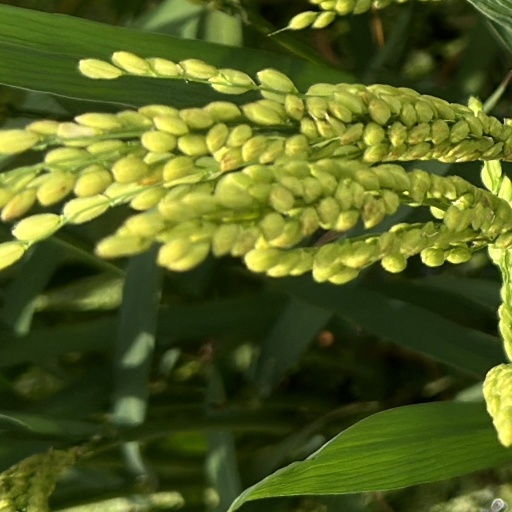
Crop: rice